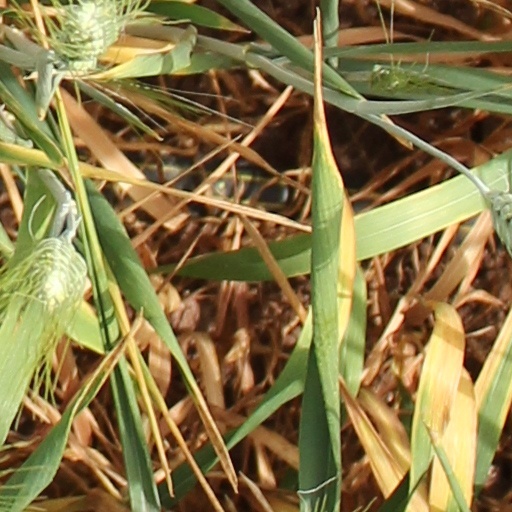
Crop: wheat